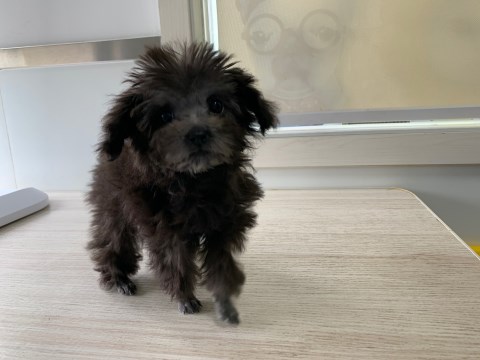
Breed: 2925-n000114-toy_poodle